Parish Church of Piraí do Sul

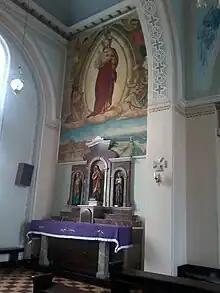
Left panel of the Parish Church of Piraí do Sul.

As soon as the news of the construction of the church was announced, predictions were made about the development of the region and of a future city, with Father Damaso coming to the site to confirm that the chapel would be built in: "a high and decent place, with a circle of people to walk in processions and from this the city will be born". It was commented in the City Council of Castro that the site "flows into the passage of the troops, the key point for all communications, the future seat of the district and future seat of the city of Piraí".